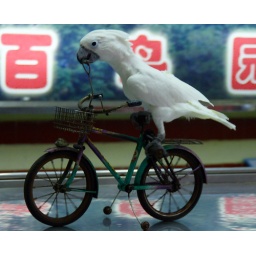
This white parrot rode a bicycle around the &amp;quot;stage&amp;quot; [a large table at the front of the room].